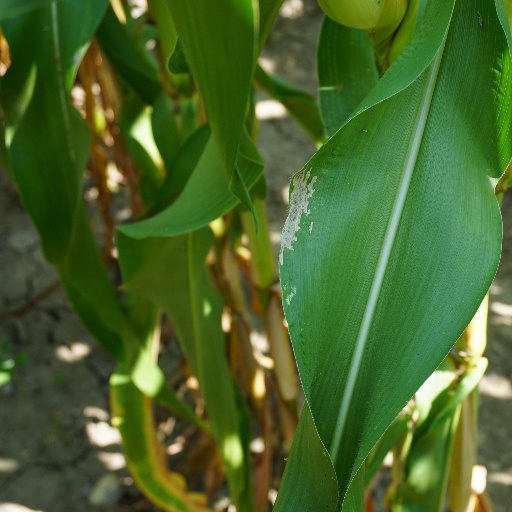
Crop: maize; corn